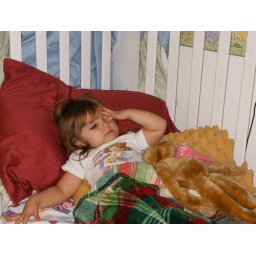
Mary getting tired with Wavy and Wilbur(the tiny pink pig wrapped in a pink washcloth)